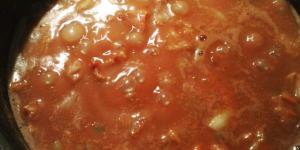
zaragozas guisadas